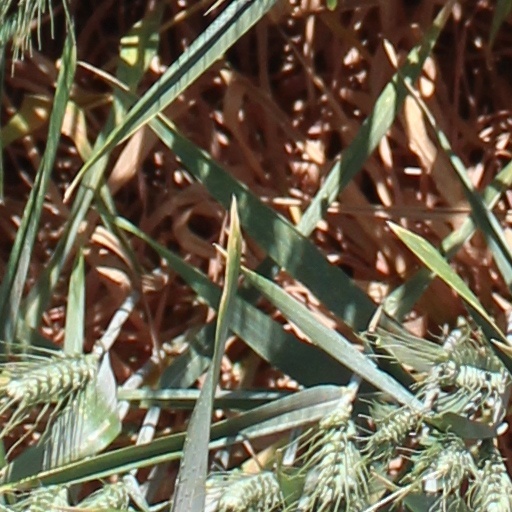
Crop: wheat